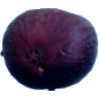
Label: fig